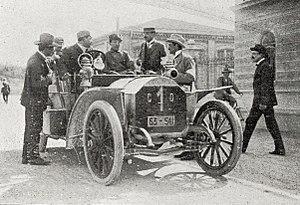
Vincenzo Lancia vainqueur de la Coupe d'Or le 24 mai 1906, sur F.I.A.T 24-40 hp à Milan.
La Coupe d'Or, ou Coupe de Milan, était une randonnée sportive pour voitures de tourisme de série organisée en mai 1906 par l'Automobile Club de Milan, sur près de 4000 kilomètres à travers l'Italie, du 14 au 24 du mois.